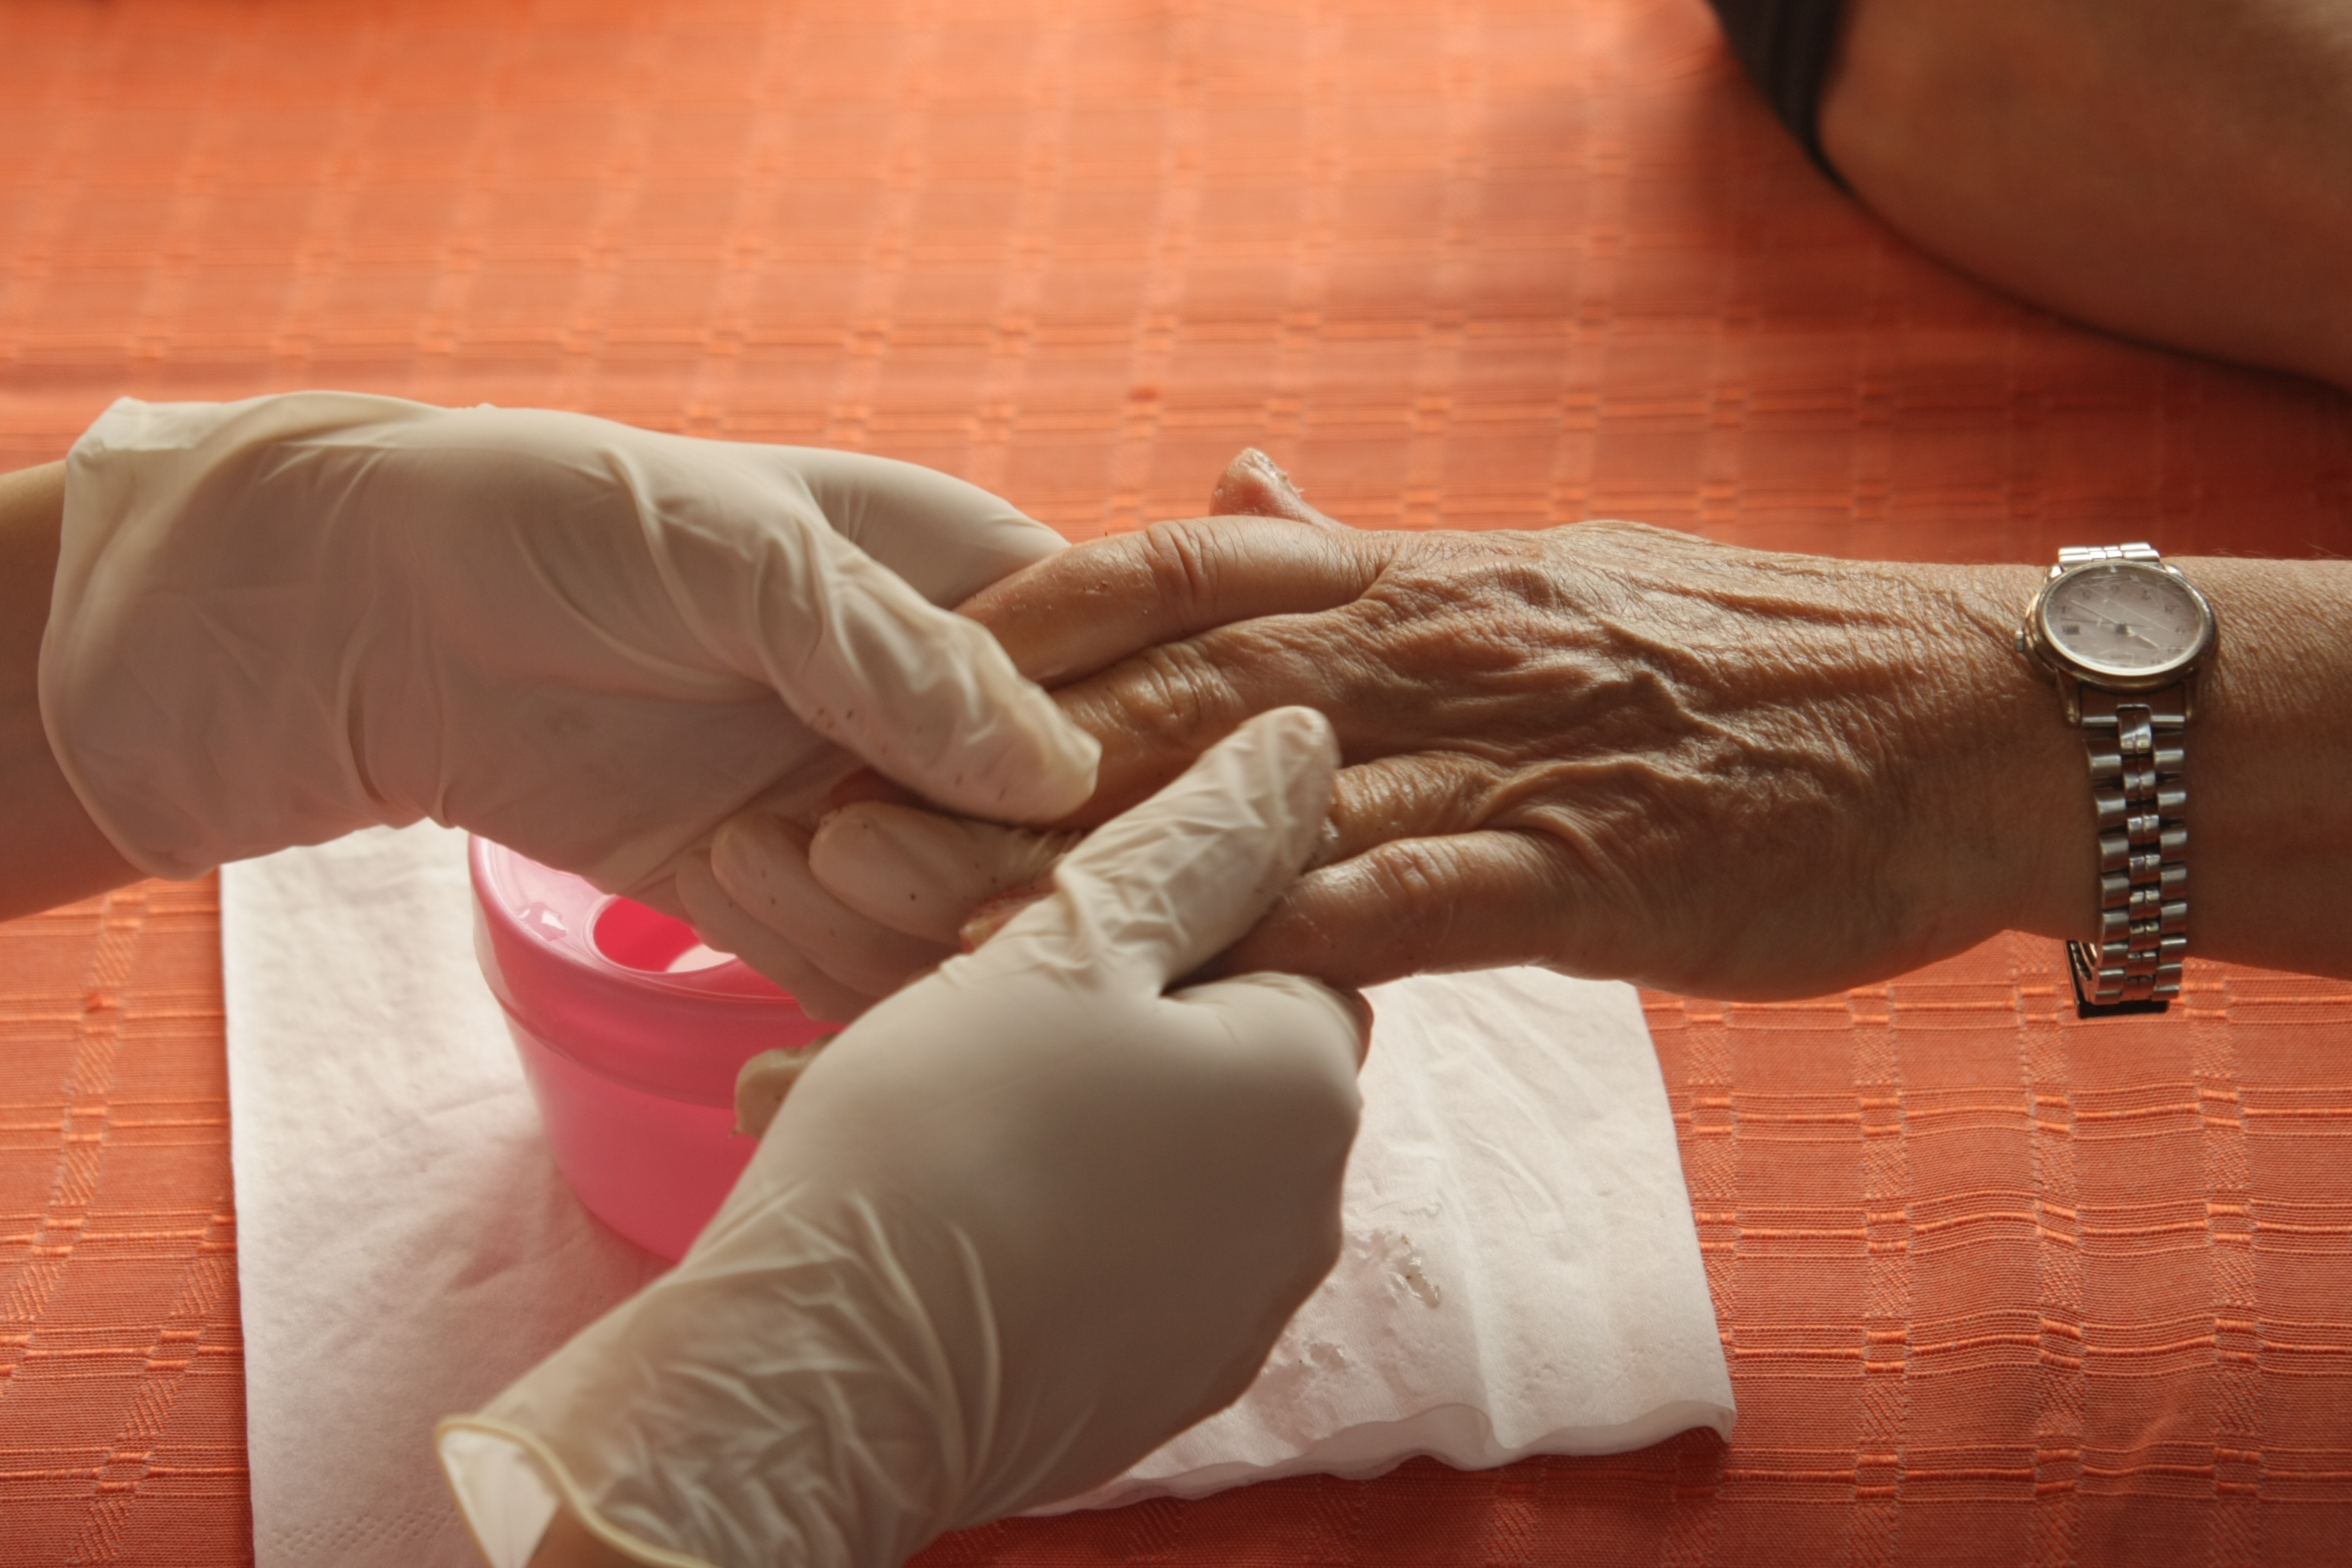
hand, white, leg, finger, red, arm, human body, skin, service, old age, alzheimer, sense, human positions, human action, physical fitness